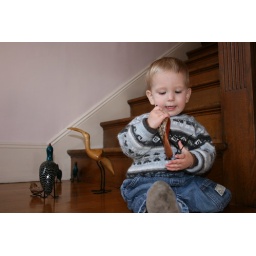
Milan fell in love with the wooden birds at Meme and Vovo's house